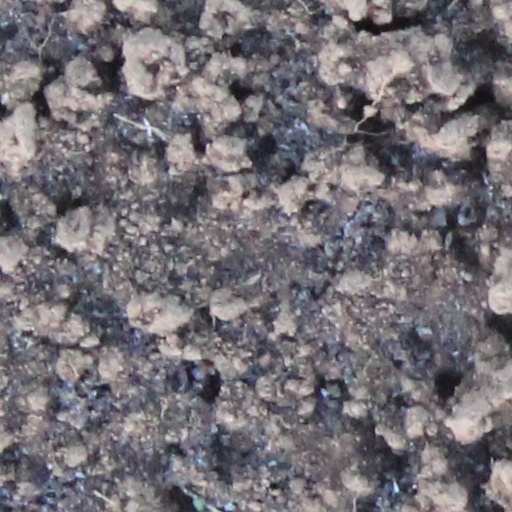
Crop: wheat